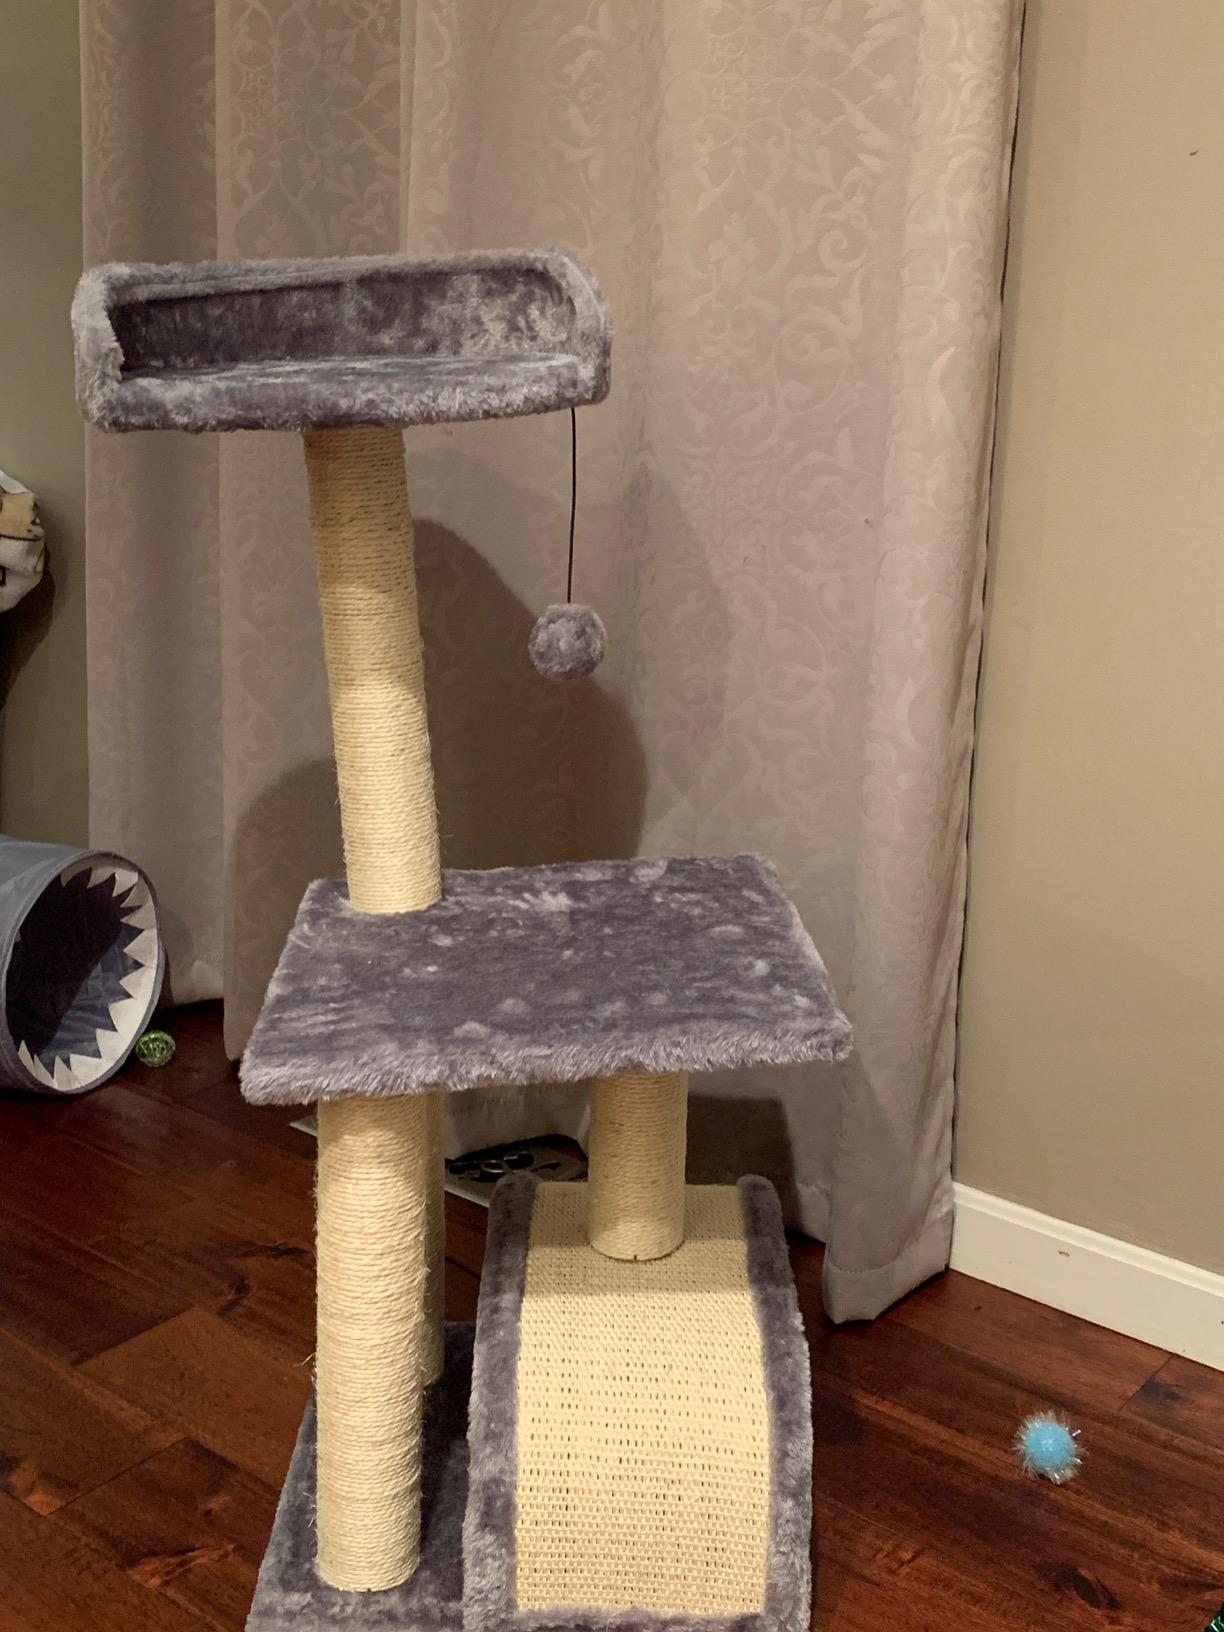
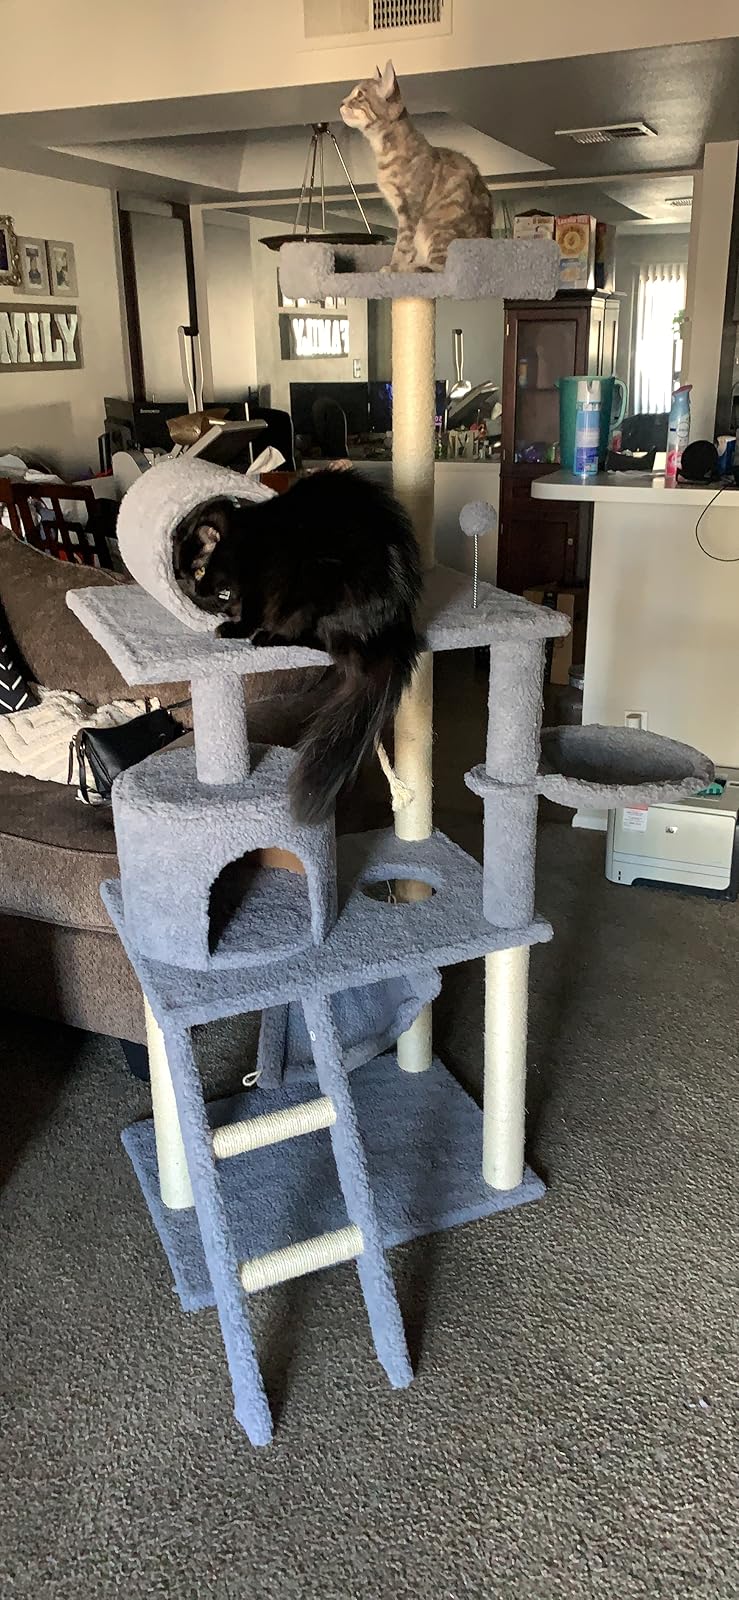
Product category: items_cat tree
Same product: no